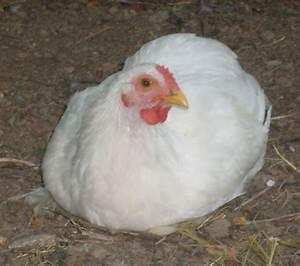
chicken